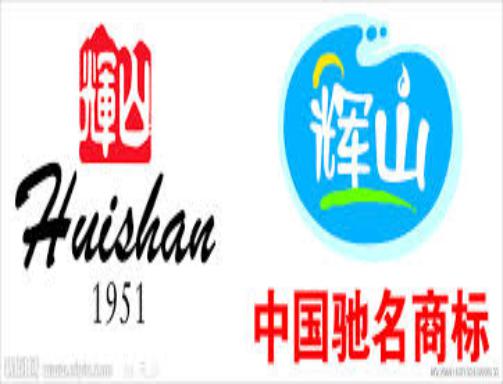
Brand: HuiShan
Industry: Food